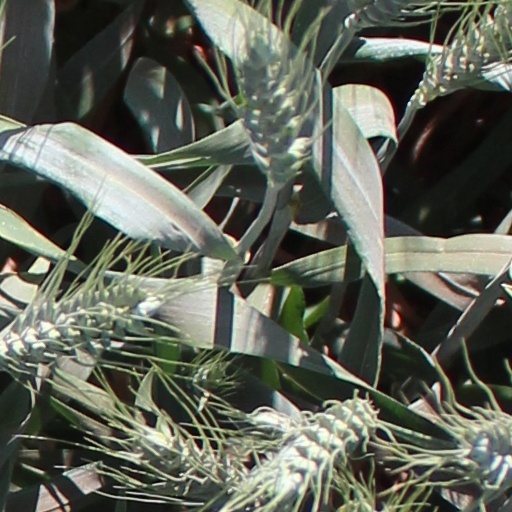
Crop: wheat